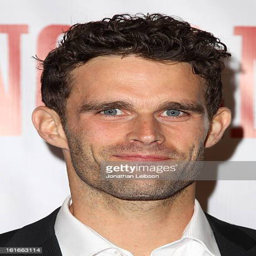
person attends the premiere held